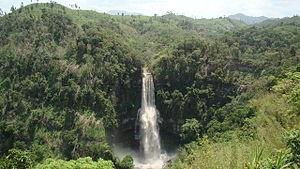
La chute de Vantawng est une chute d'eau à deux niveaux située à 5 kilomètres au sud de Thenzawl dans le district de Serchhip dans l'État indien du Mizoram.